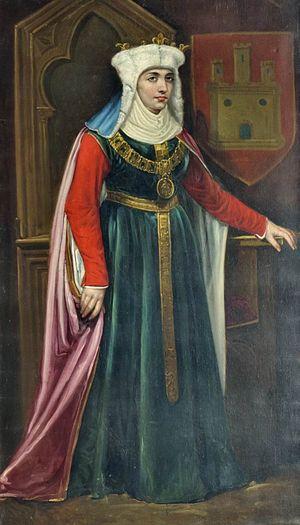
Cet article donne la liste des souverains de la couronne de León et puis de Castille, qui regroupait principalement les royaumes de Castille et de León. On relie également les souverains du royaume des Asturies.